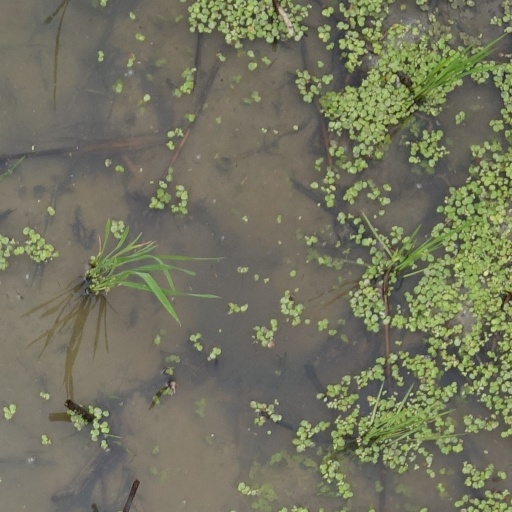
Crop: rice